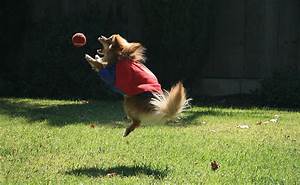
Label: cane